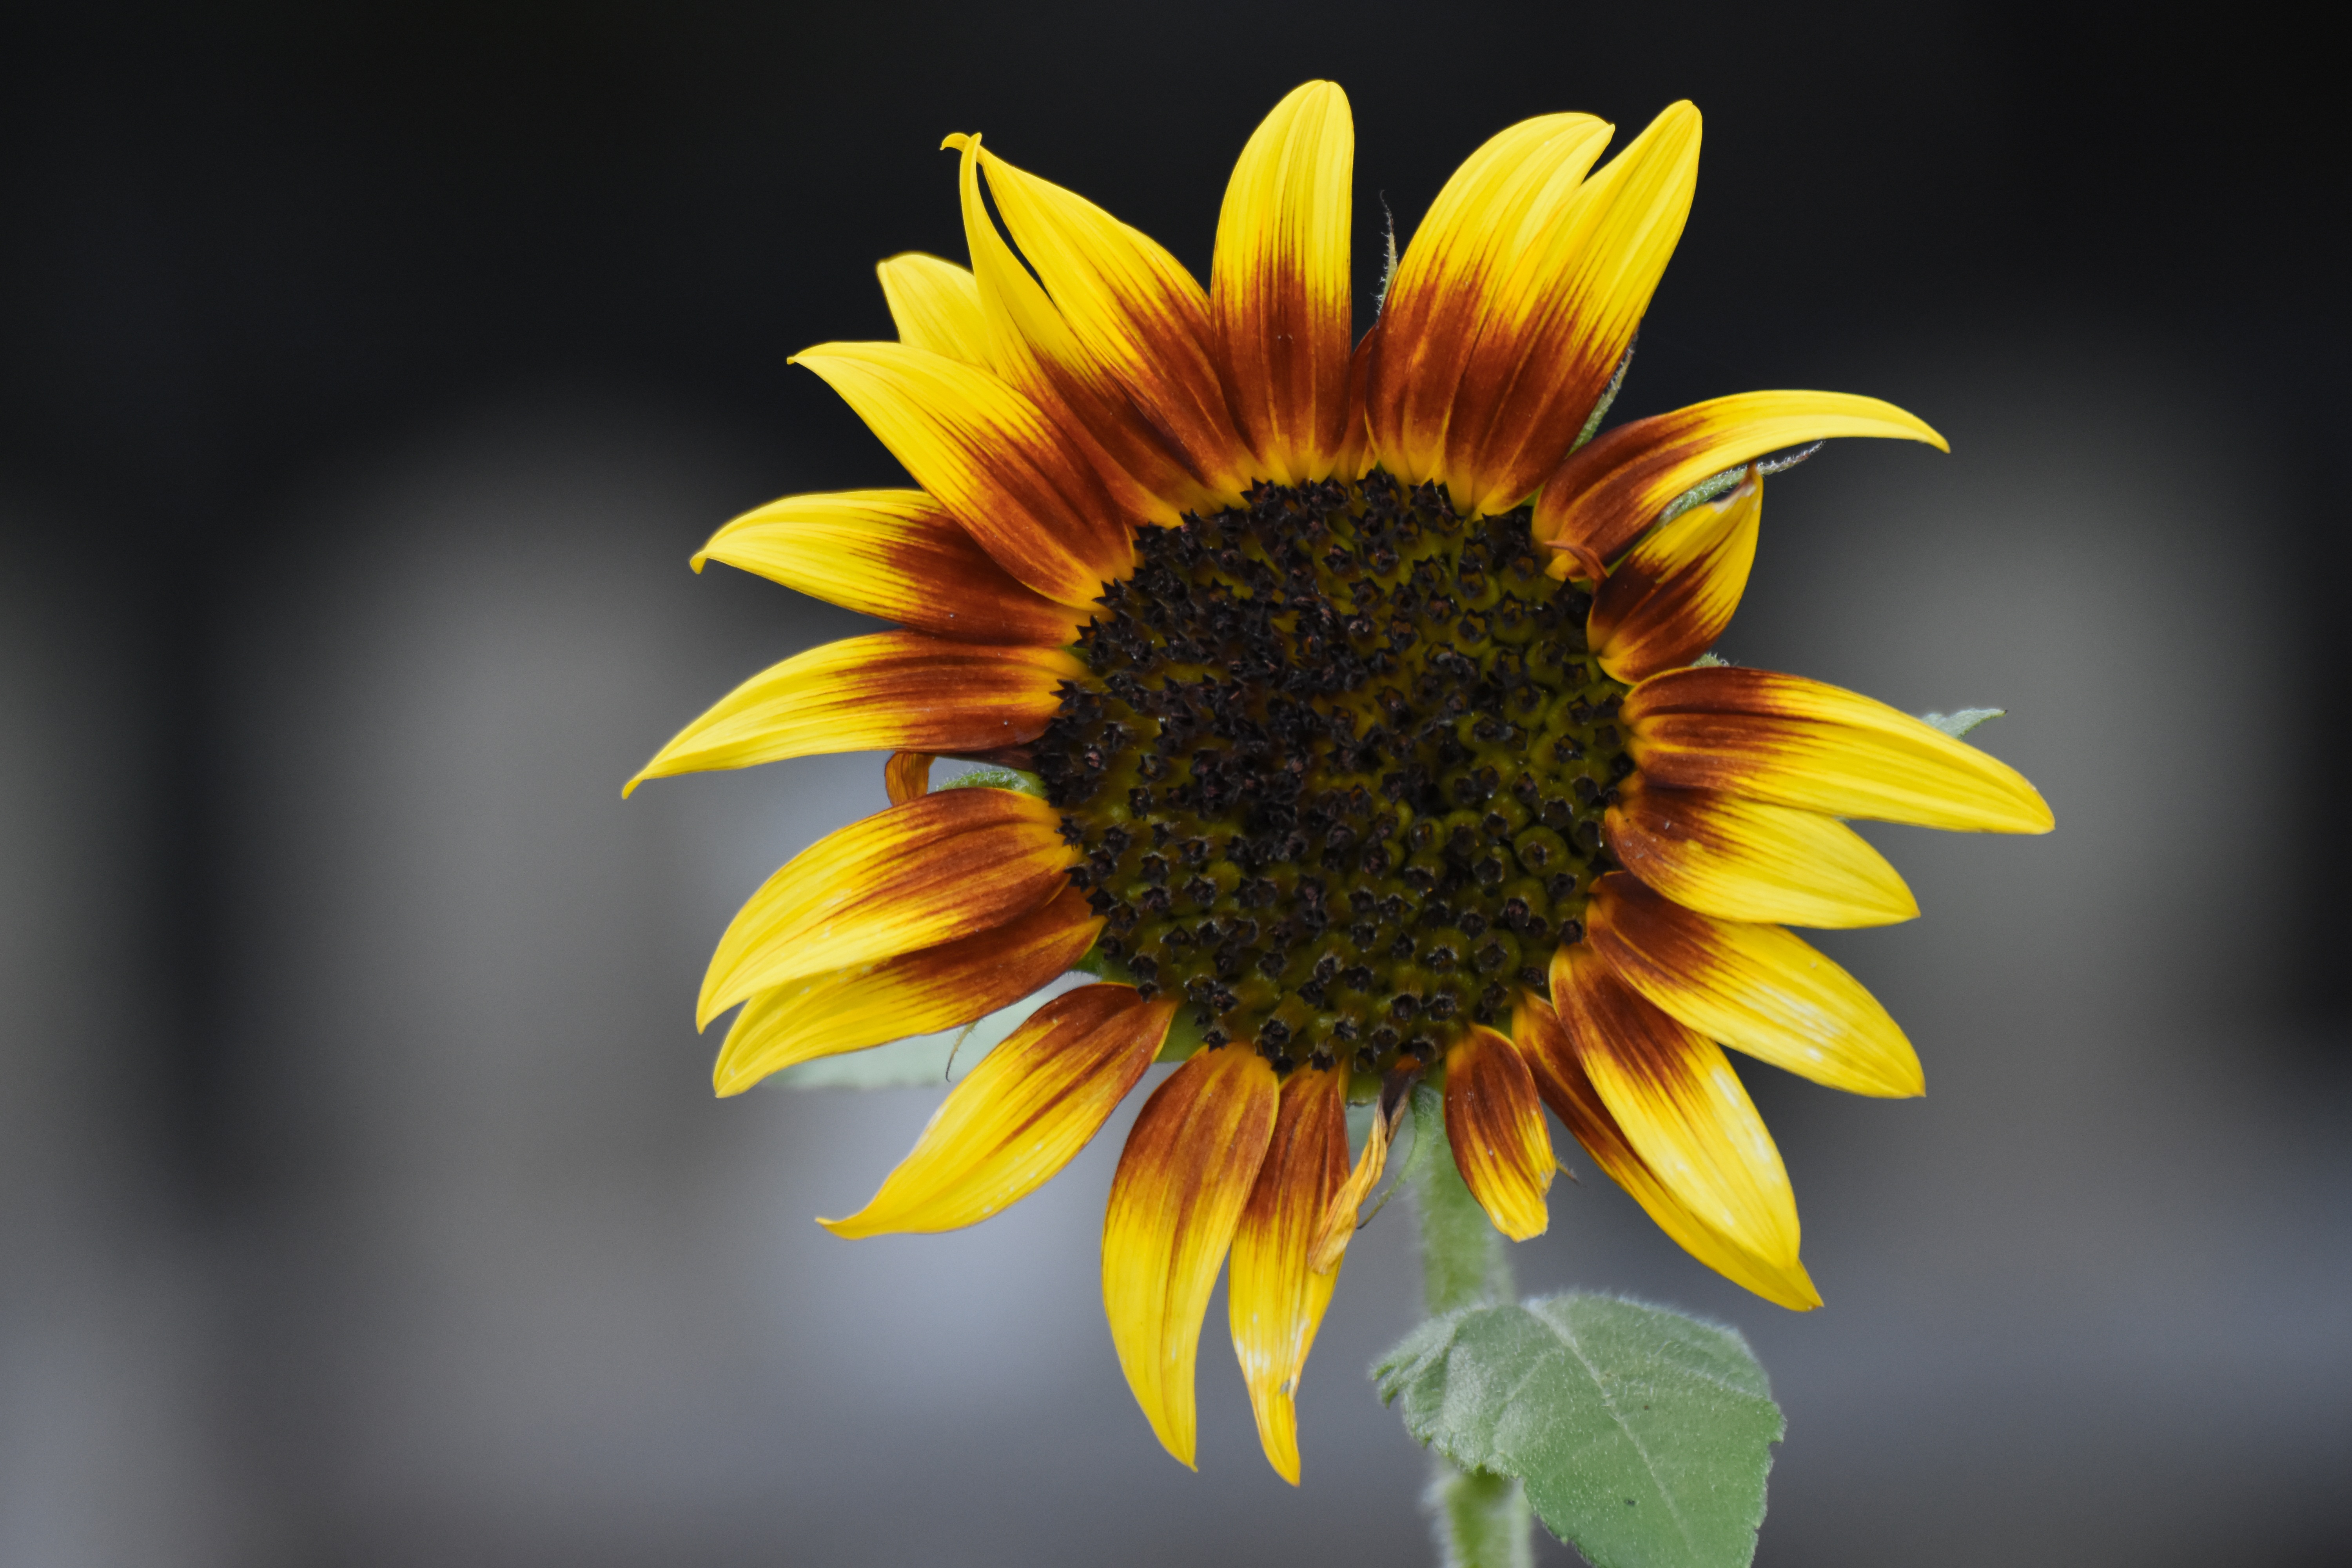
nature, blossom, plant, leaf, flower, petal, bloom, summer, autumn, yellow, garden, close, flora, sunflower, close up, seeds, sun flower, flower garden, grains, free picture, macro photography, flowering plant, daisy family, free image, sunflower seed, plant stem, land plant